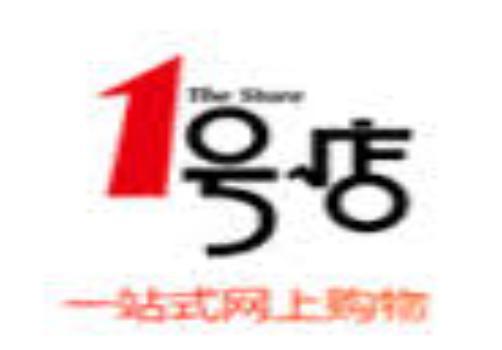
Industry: Electronic